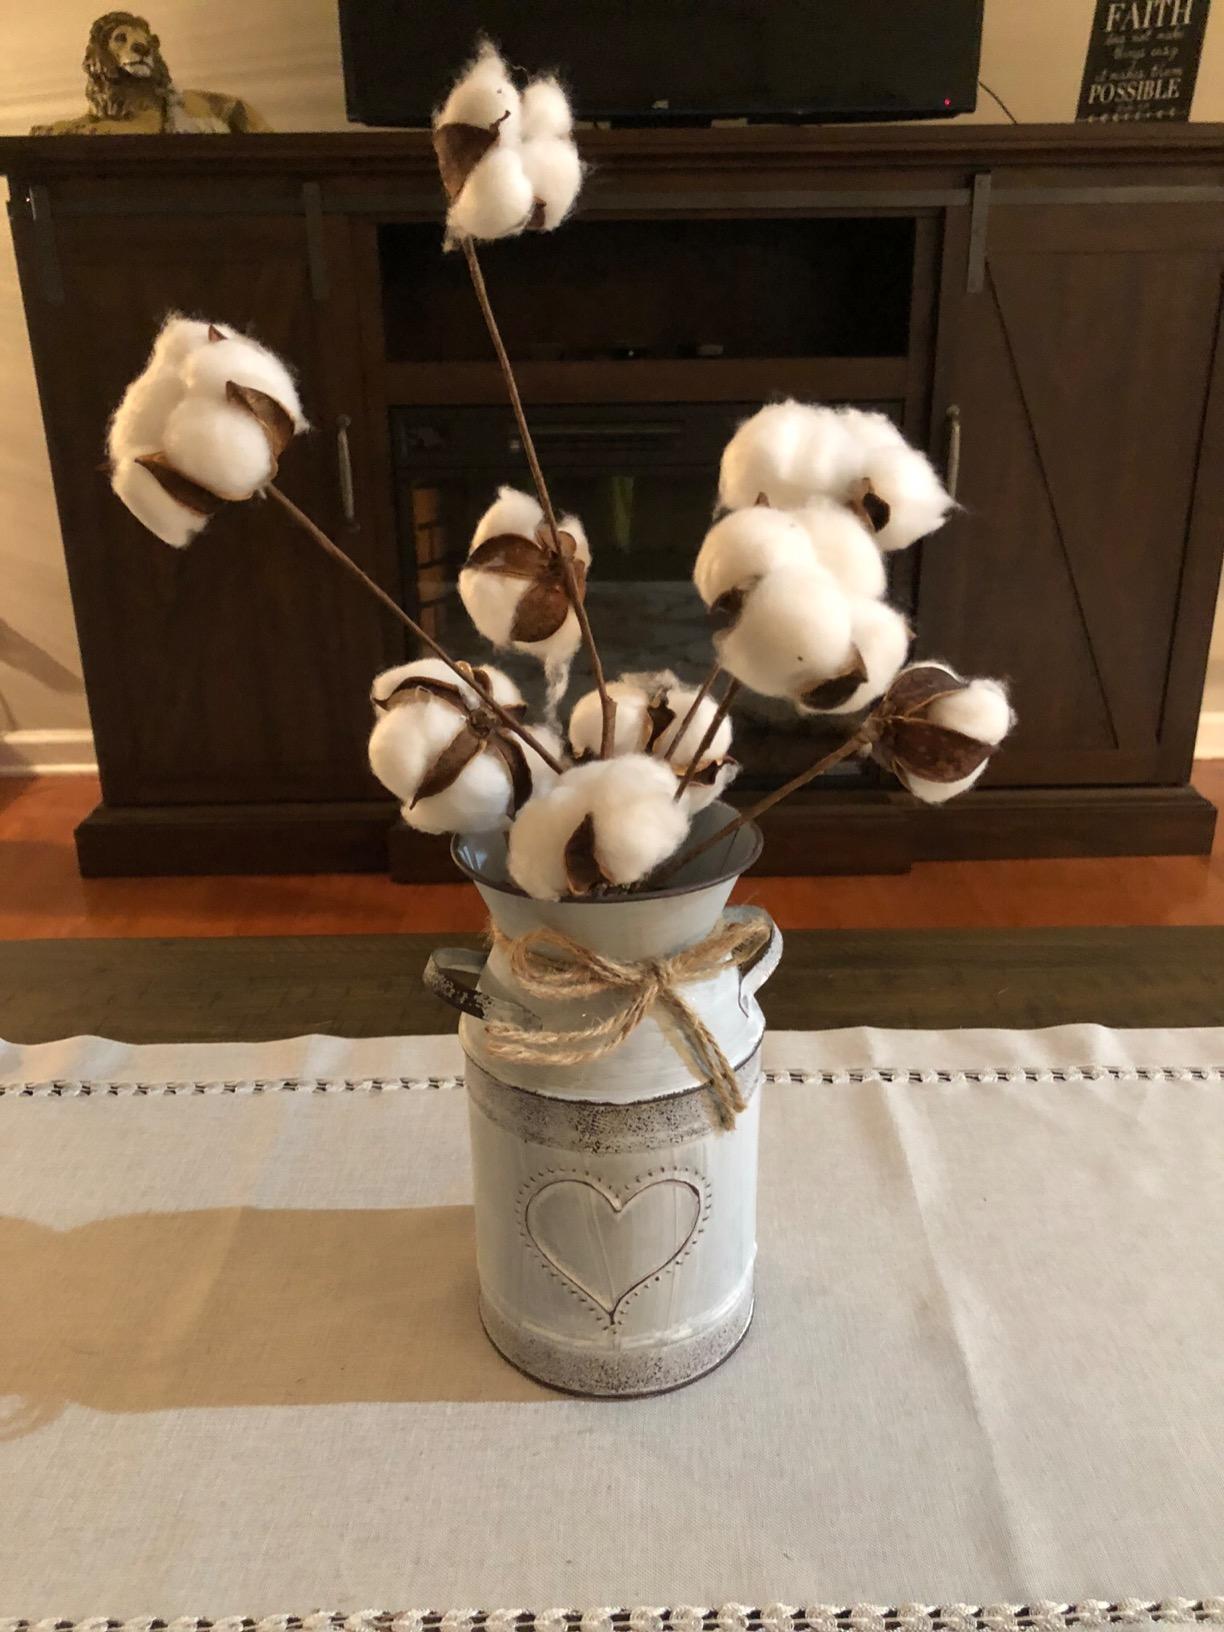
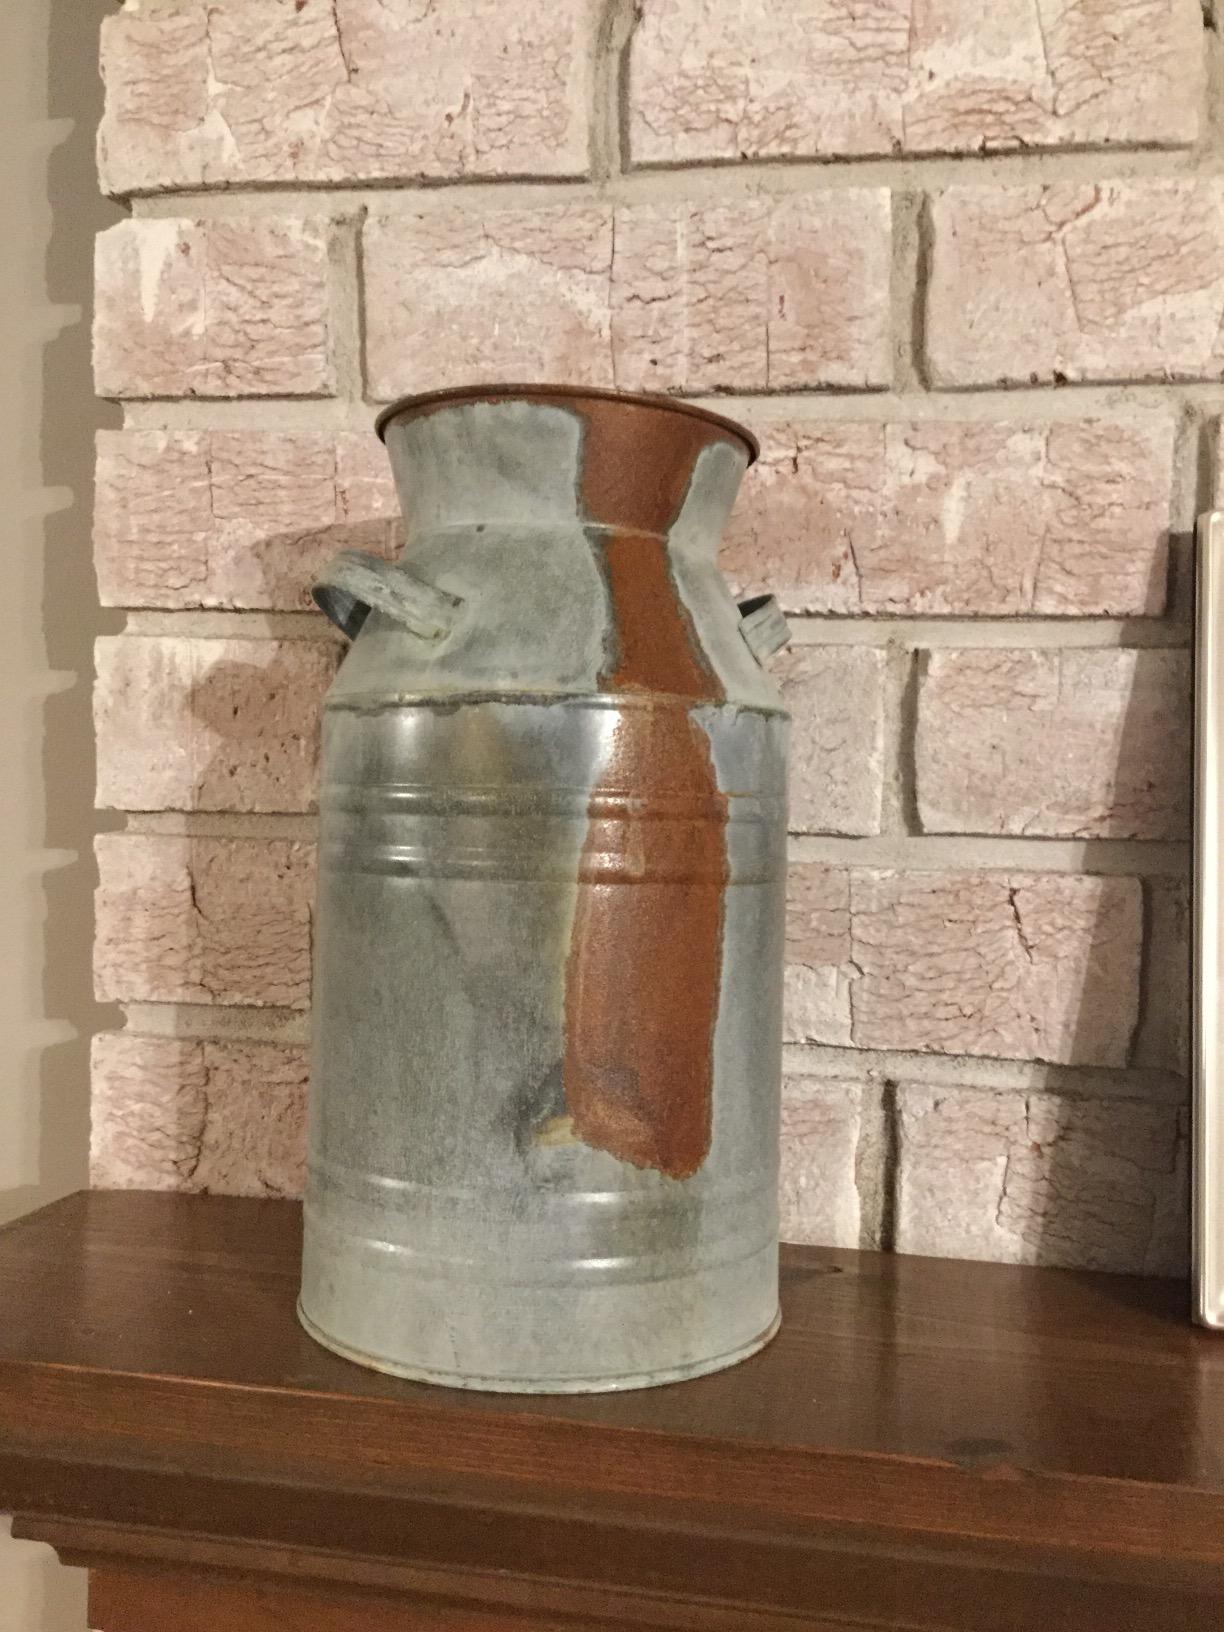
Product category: vase
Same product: no